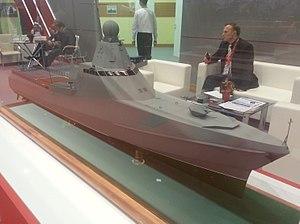
La marine russe, officiellement nommée la flotte maritime militaire de Russie depuis 1992, est la composante navale des Forces armées de la fédération de Russie. La désignation internationale des navires de guerre russes est RFS - « Russian Federation Ship ».
La classe Vasily Bykov connut également sous le nom de Projet 22160 est une classe de patrouilleur hauturier lance-missile de la Fédération de Russie.